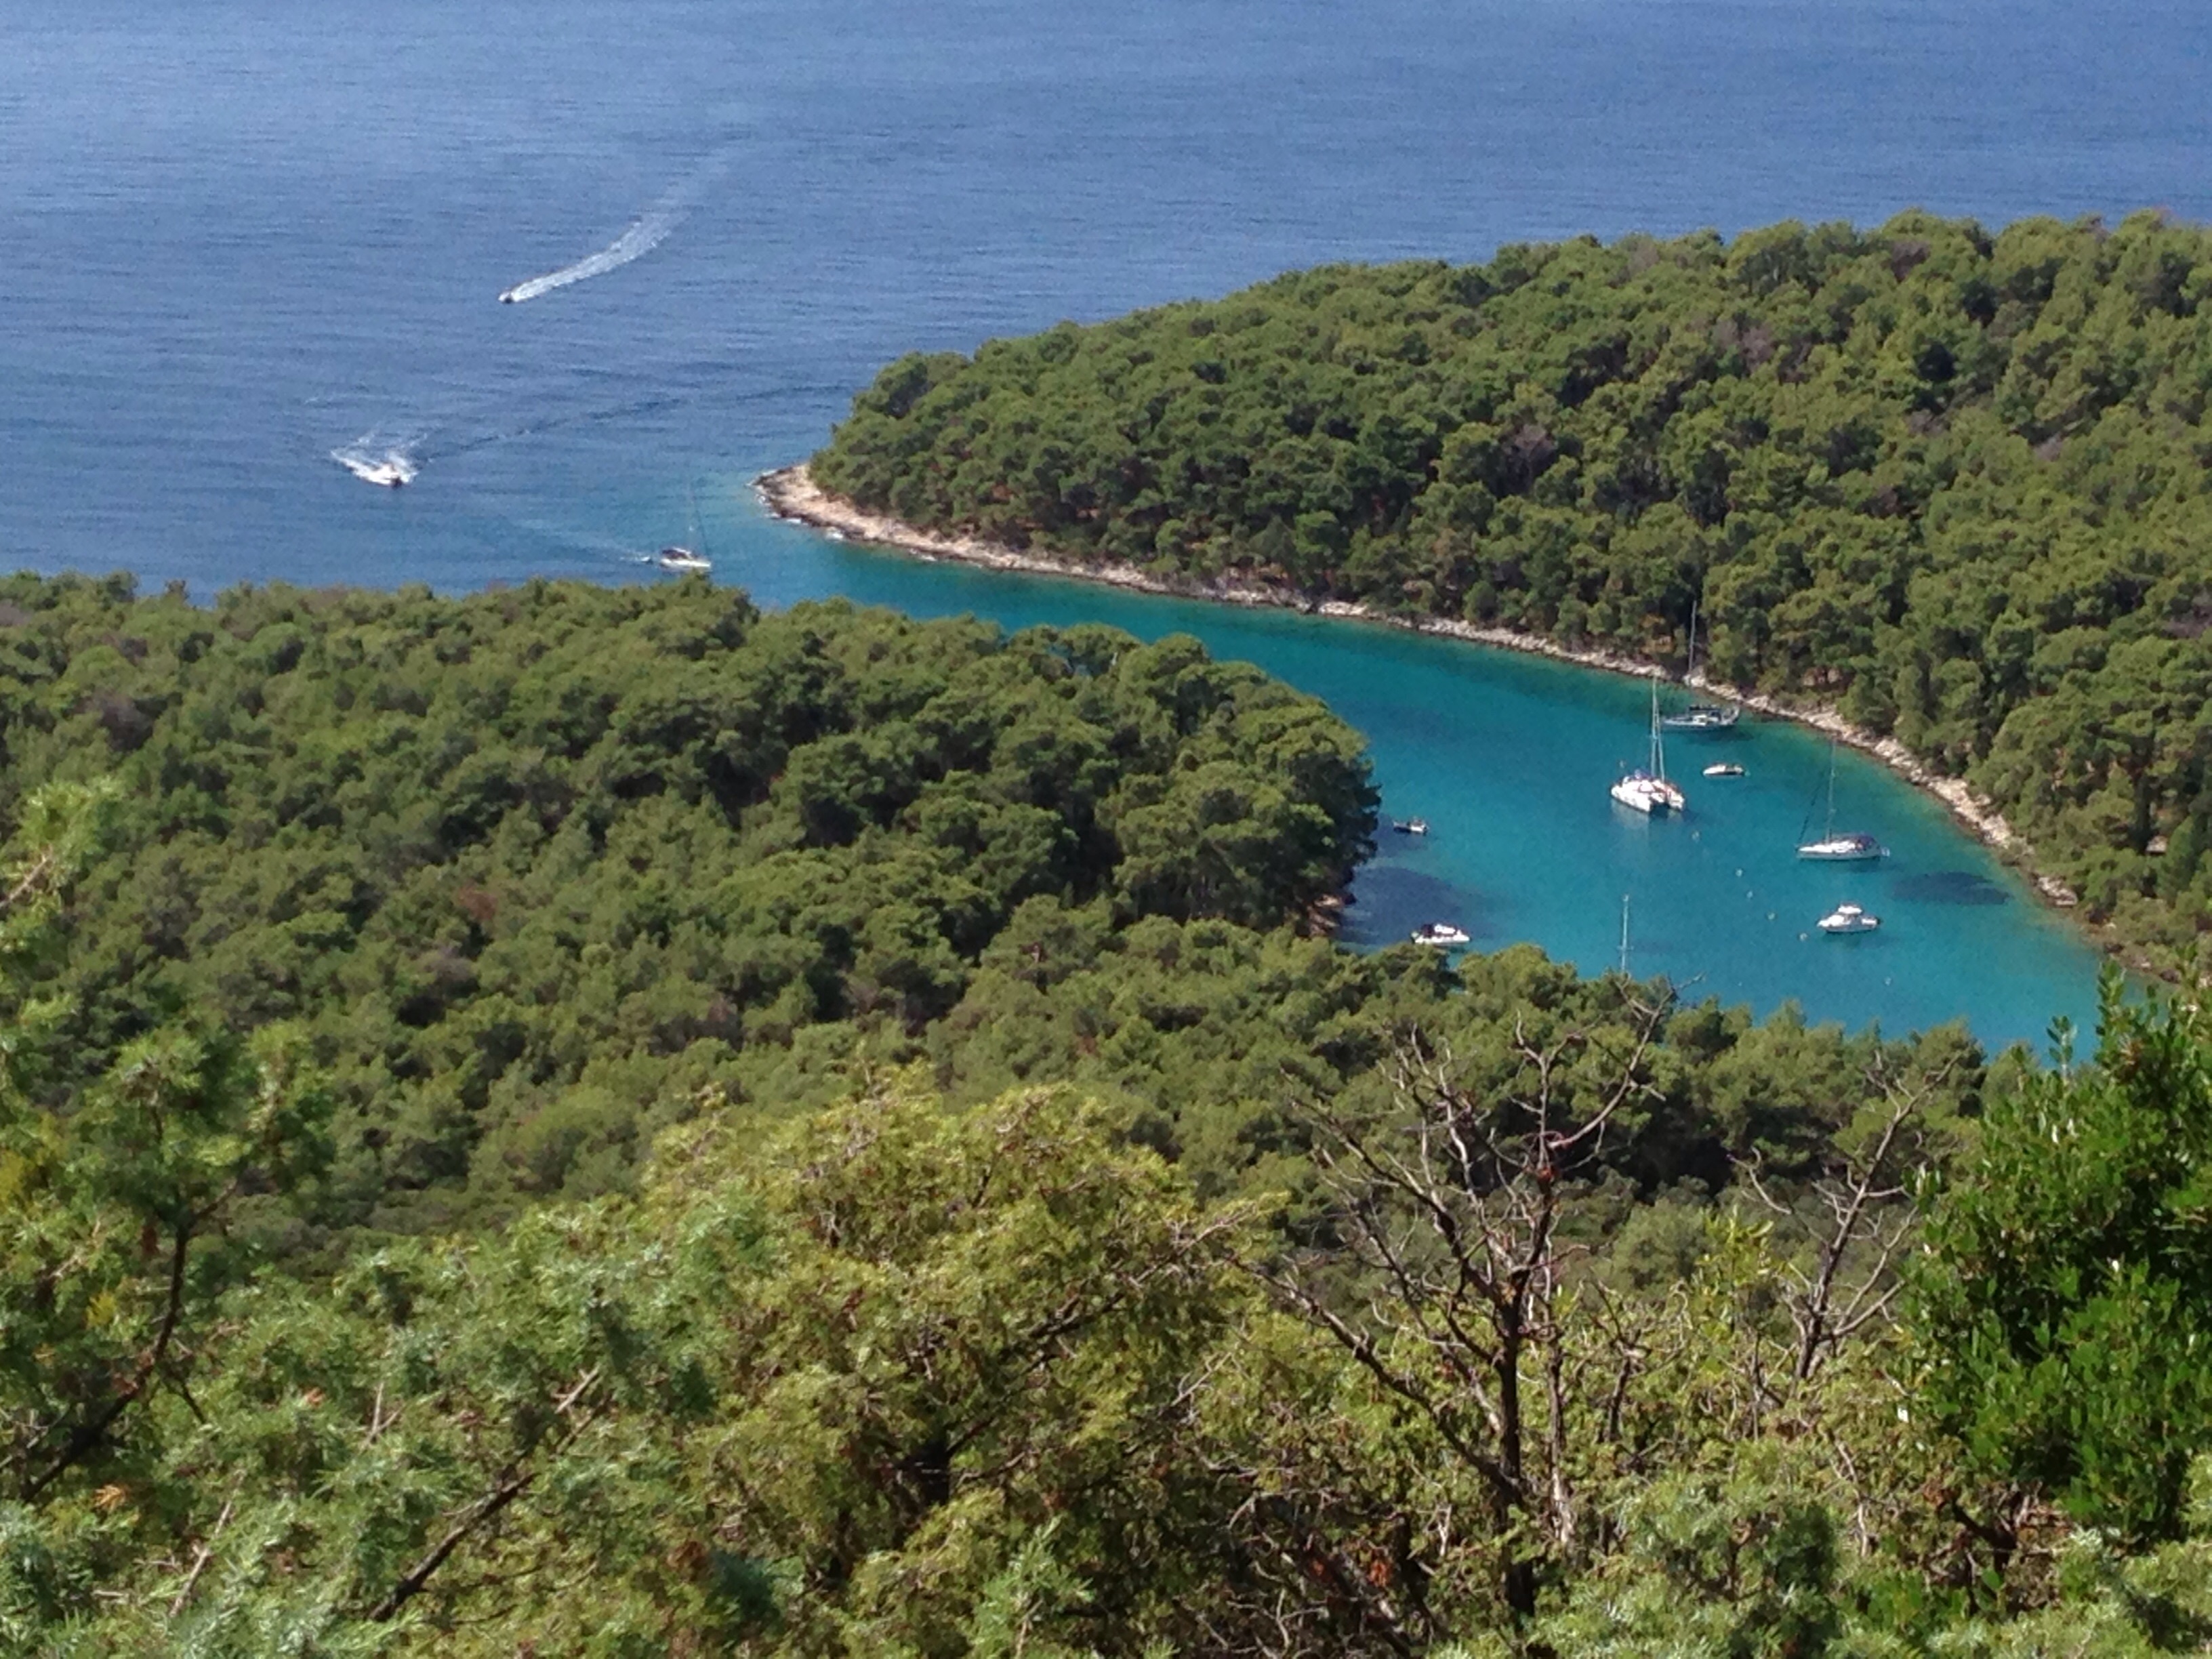
sea, coast, cliff, bay, reservoir, terrain, ecosystem, cape, landform, aerial photography